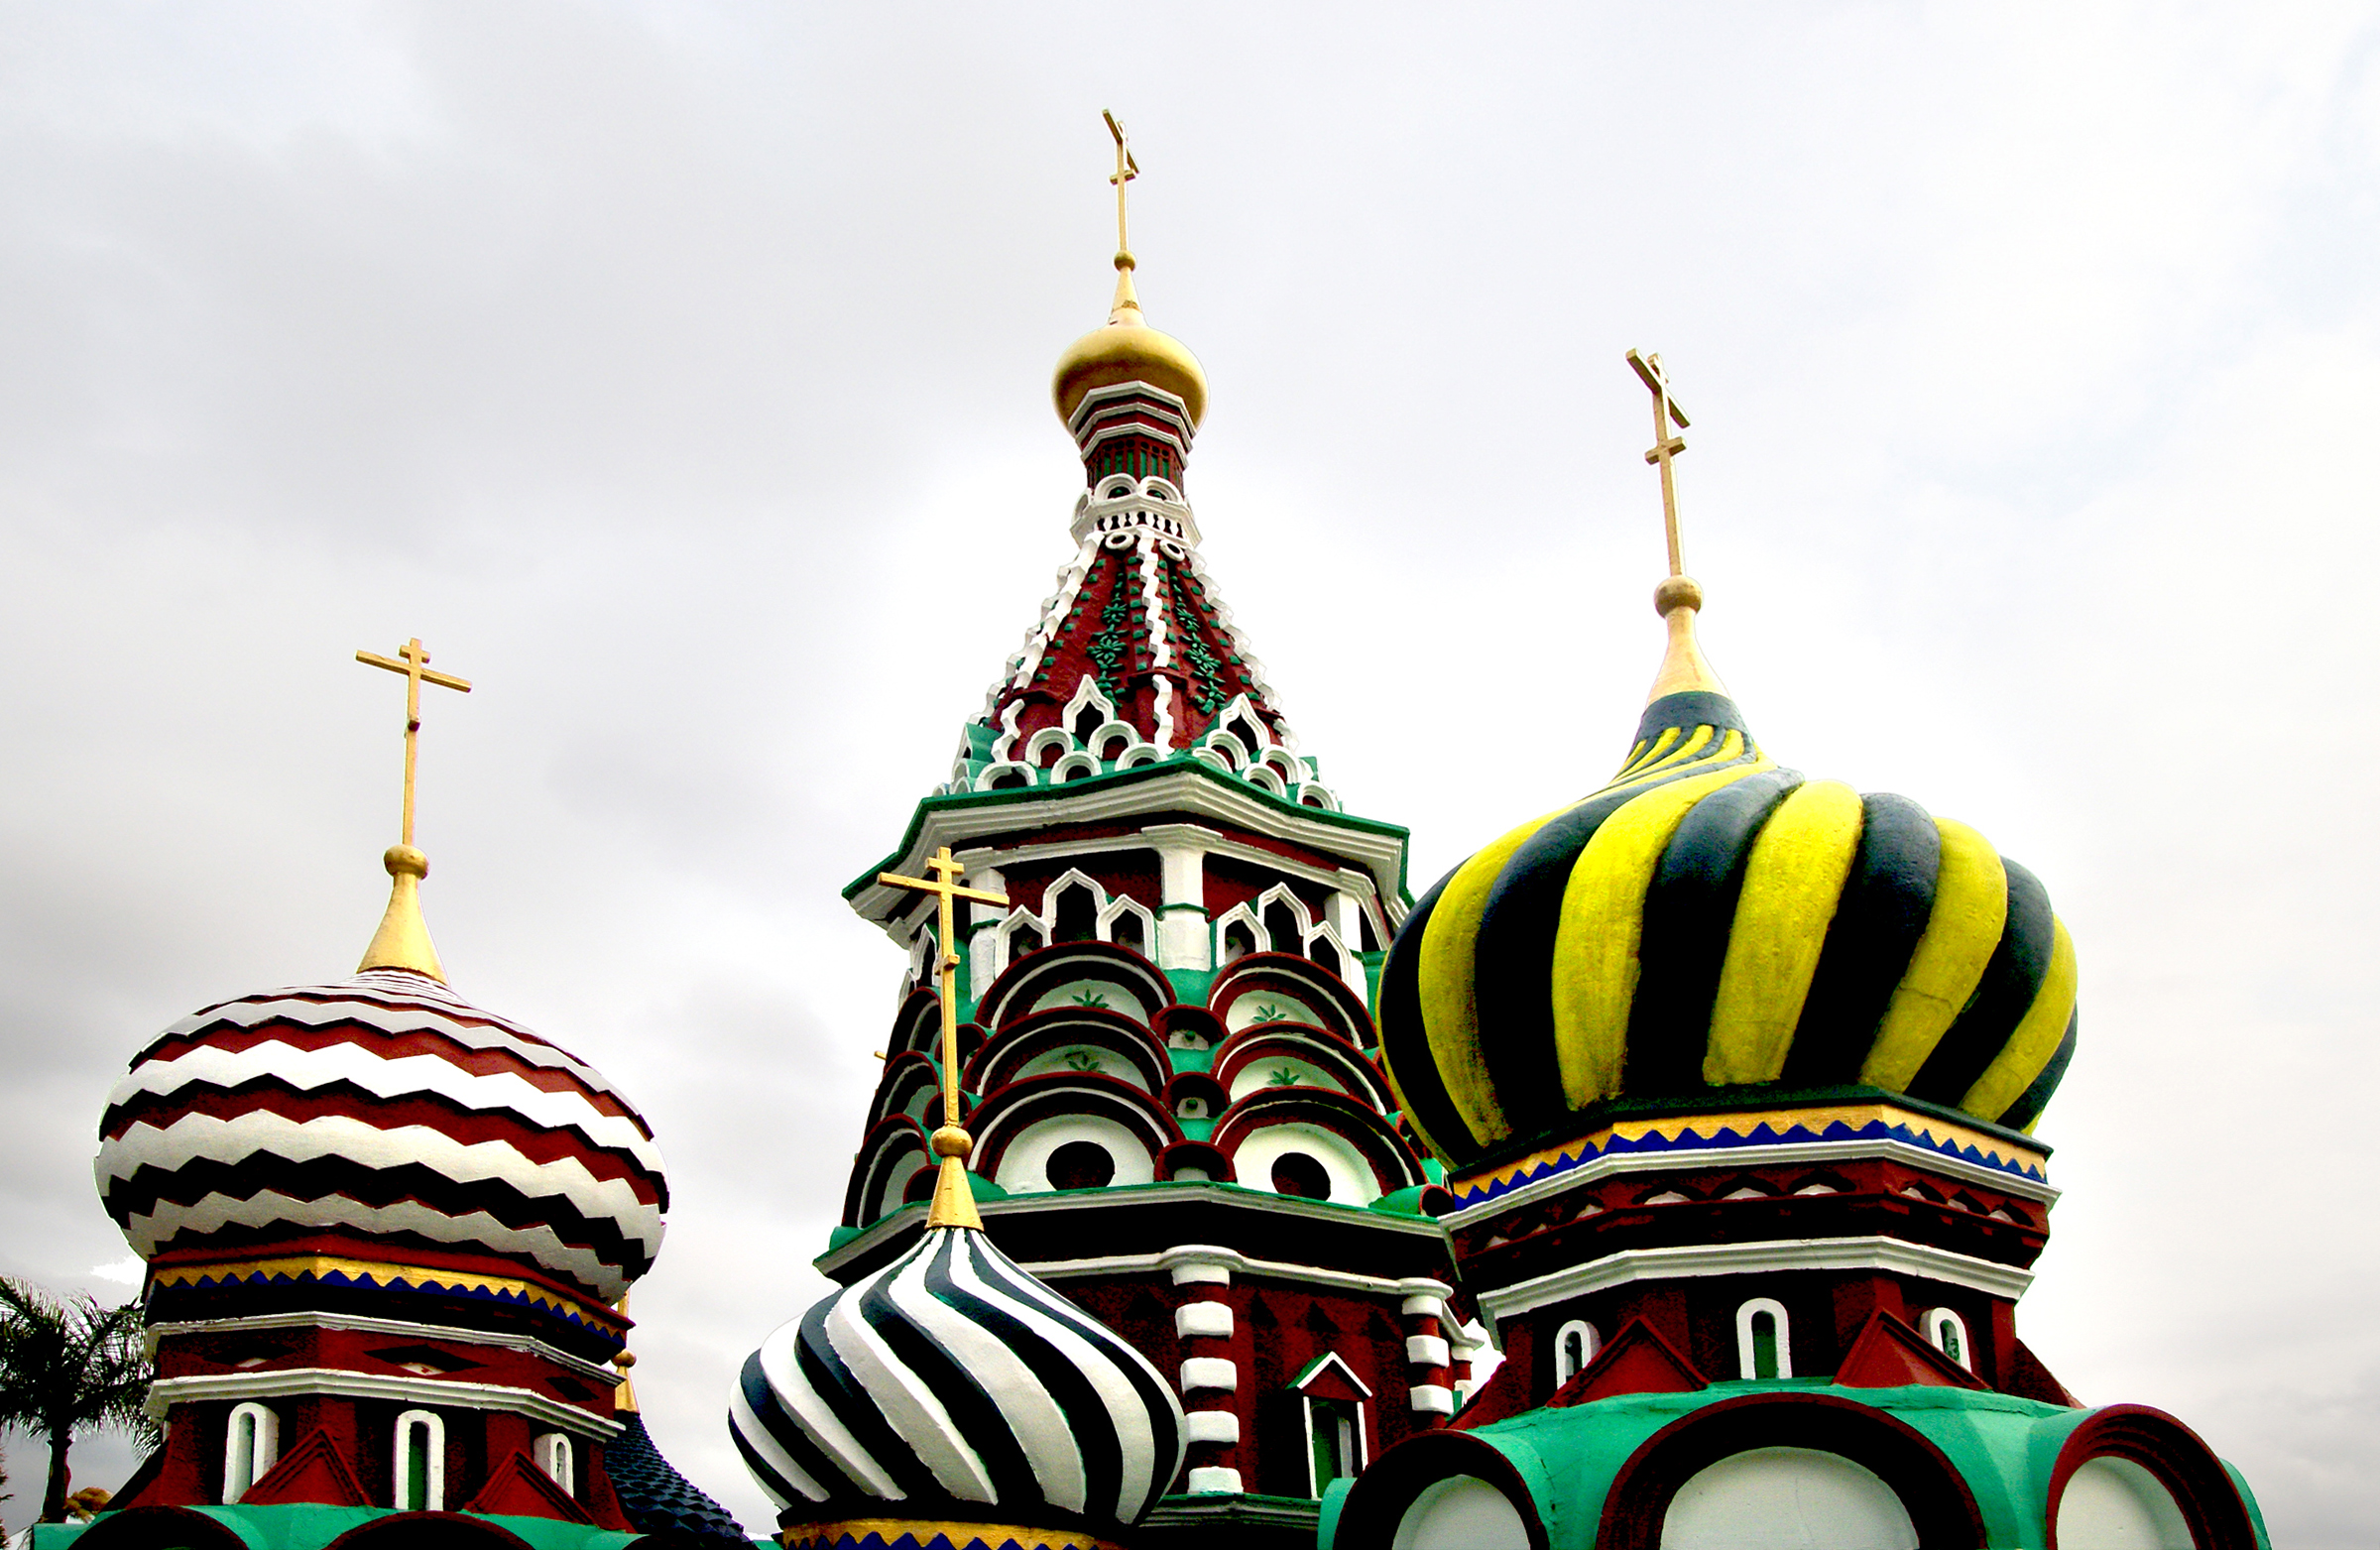
tower, place of worship, christmas decoration, publicdomain, illustration, temple, sonydslra300, shenzhen, stbasilscathedral